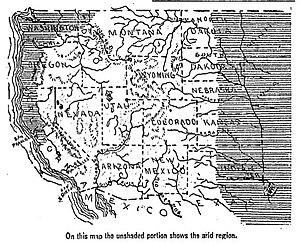
Carte représentant ce qui était appelé ""les régions arides"" de l'ouest des États-Unis en 1893. Publiée initialement dans l'édition du 11 octobre 1893 du Los Angeles Times."